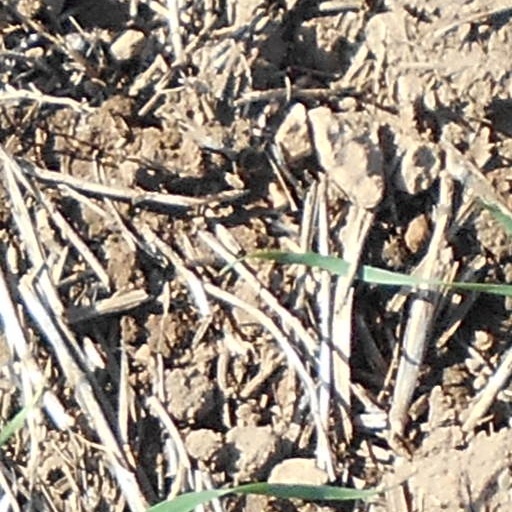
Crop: wheat